2015–16 Colchester United F.C. season

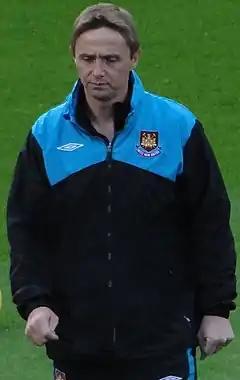
Kevin Keen was named as the new Colchester United manager on 21 December.

On 24 October, Colchester hosted Walsall at the Community Stadium. The U's found themselves at a two-goal disadvantage within the opening half hour, before they had a goal of their own ruled out for offside. Walsall held onto their lead until four minutes into the second period. George Moncur's sixth goal of the season gave Colchester a lifeline, and three minutes later they equalised with Marvin Sordell's second goal in as many matches. Walsall reinstated their advantage on 57 minutes, but three minutes later United were again level after Owen Garvan scored his first goal for the club. Ten minutes from time, the U's took the lead for the first time in the game when Darren Ambrose scored. They held the lead until the first minute of stoppage time, when Walsall equalised through James O'Connor, resulting in a 4–4 draw. Darren Ambrose's performance in the match earned him a place in the Football League 'Team of the Week' after his goal and two assists.